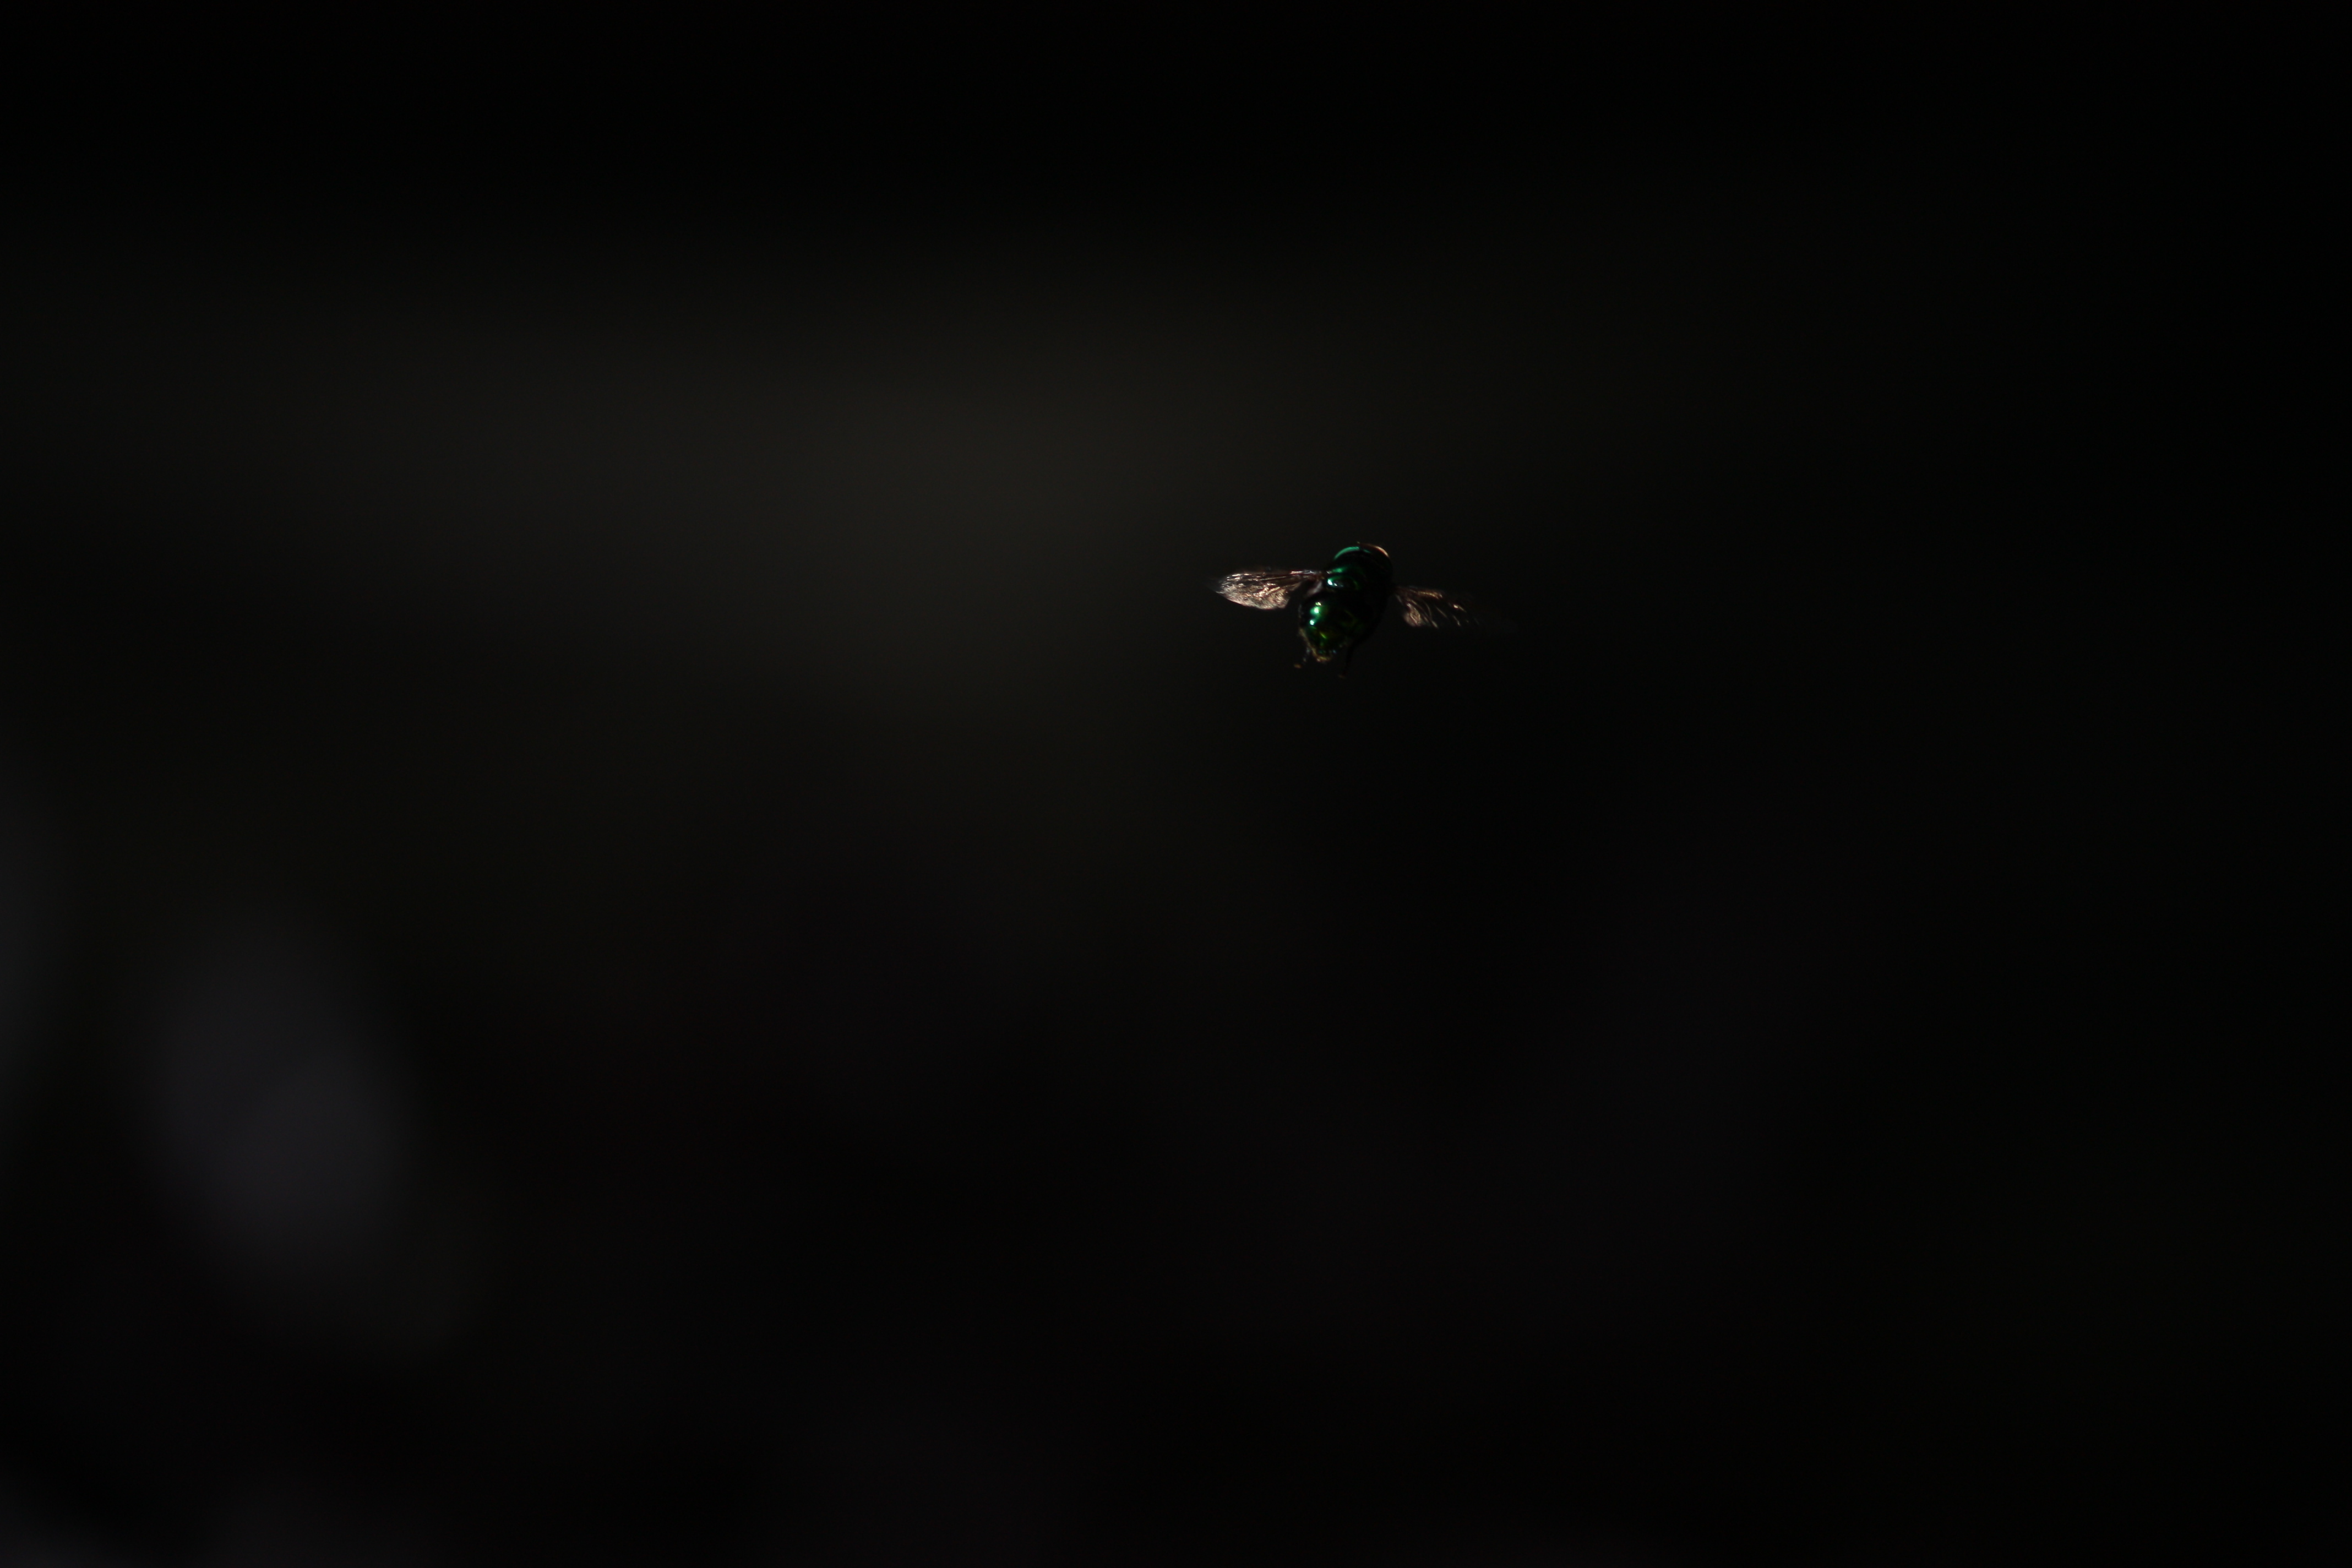
light, night, darkness, black, extreme sport, moon, heteroptera, percevejo, atmosphere of earth